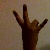
The image shows a hand gesture representing the number 7 in Indian Sign Language.